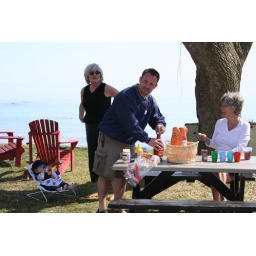
Hot dogs over a fire on the beach